Saint John Evangelical Lutheran Church (New Fane, Wisconsin)

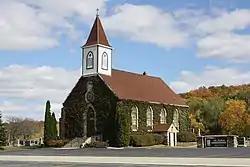
Saint John Evangelical Lutheran Church

Saint John Evangelical Lutheran Church is located in New Fane, Wisconsin. It was added to the National Register of Historic Places in 1986. The church is affiliated with the Lutheran Church–Missouri Synod.